Smuggling

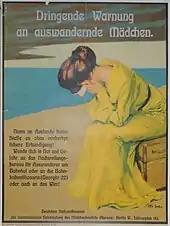
A poster warning the German women and girls about the danger of human traffic in the USA (ca 1900)

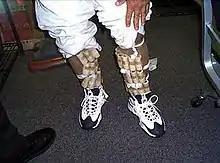
A smuggler of rare birds arrested by the U.S. Customs and Border Protection at a U.S. border

Much smuggling occurs when enterprising merchants attempt to supply demand for a good or service that is illegal or heavily taxed. As a result, illegal drug trafficking, and the smuggling of weapons (illegal arms trade), as well as the historical staples of smuggling, alcohol (rum-running) and tobacco, are widespread. As the smuggler faces significant risk of civil and criminal penalties if caught with contraband, smugglers are able to impose a significant price premium on smuggled goods. The profits involved in smuggling goods appear to be extensive. The iron law of prohibition dictates that greater enforcement results in more potent alcohol and drugs being smuggled.